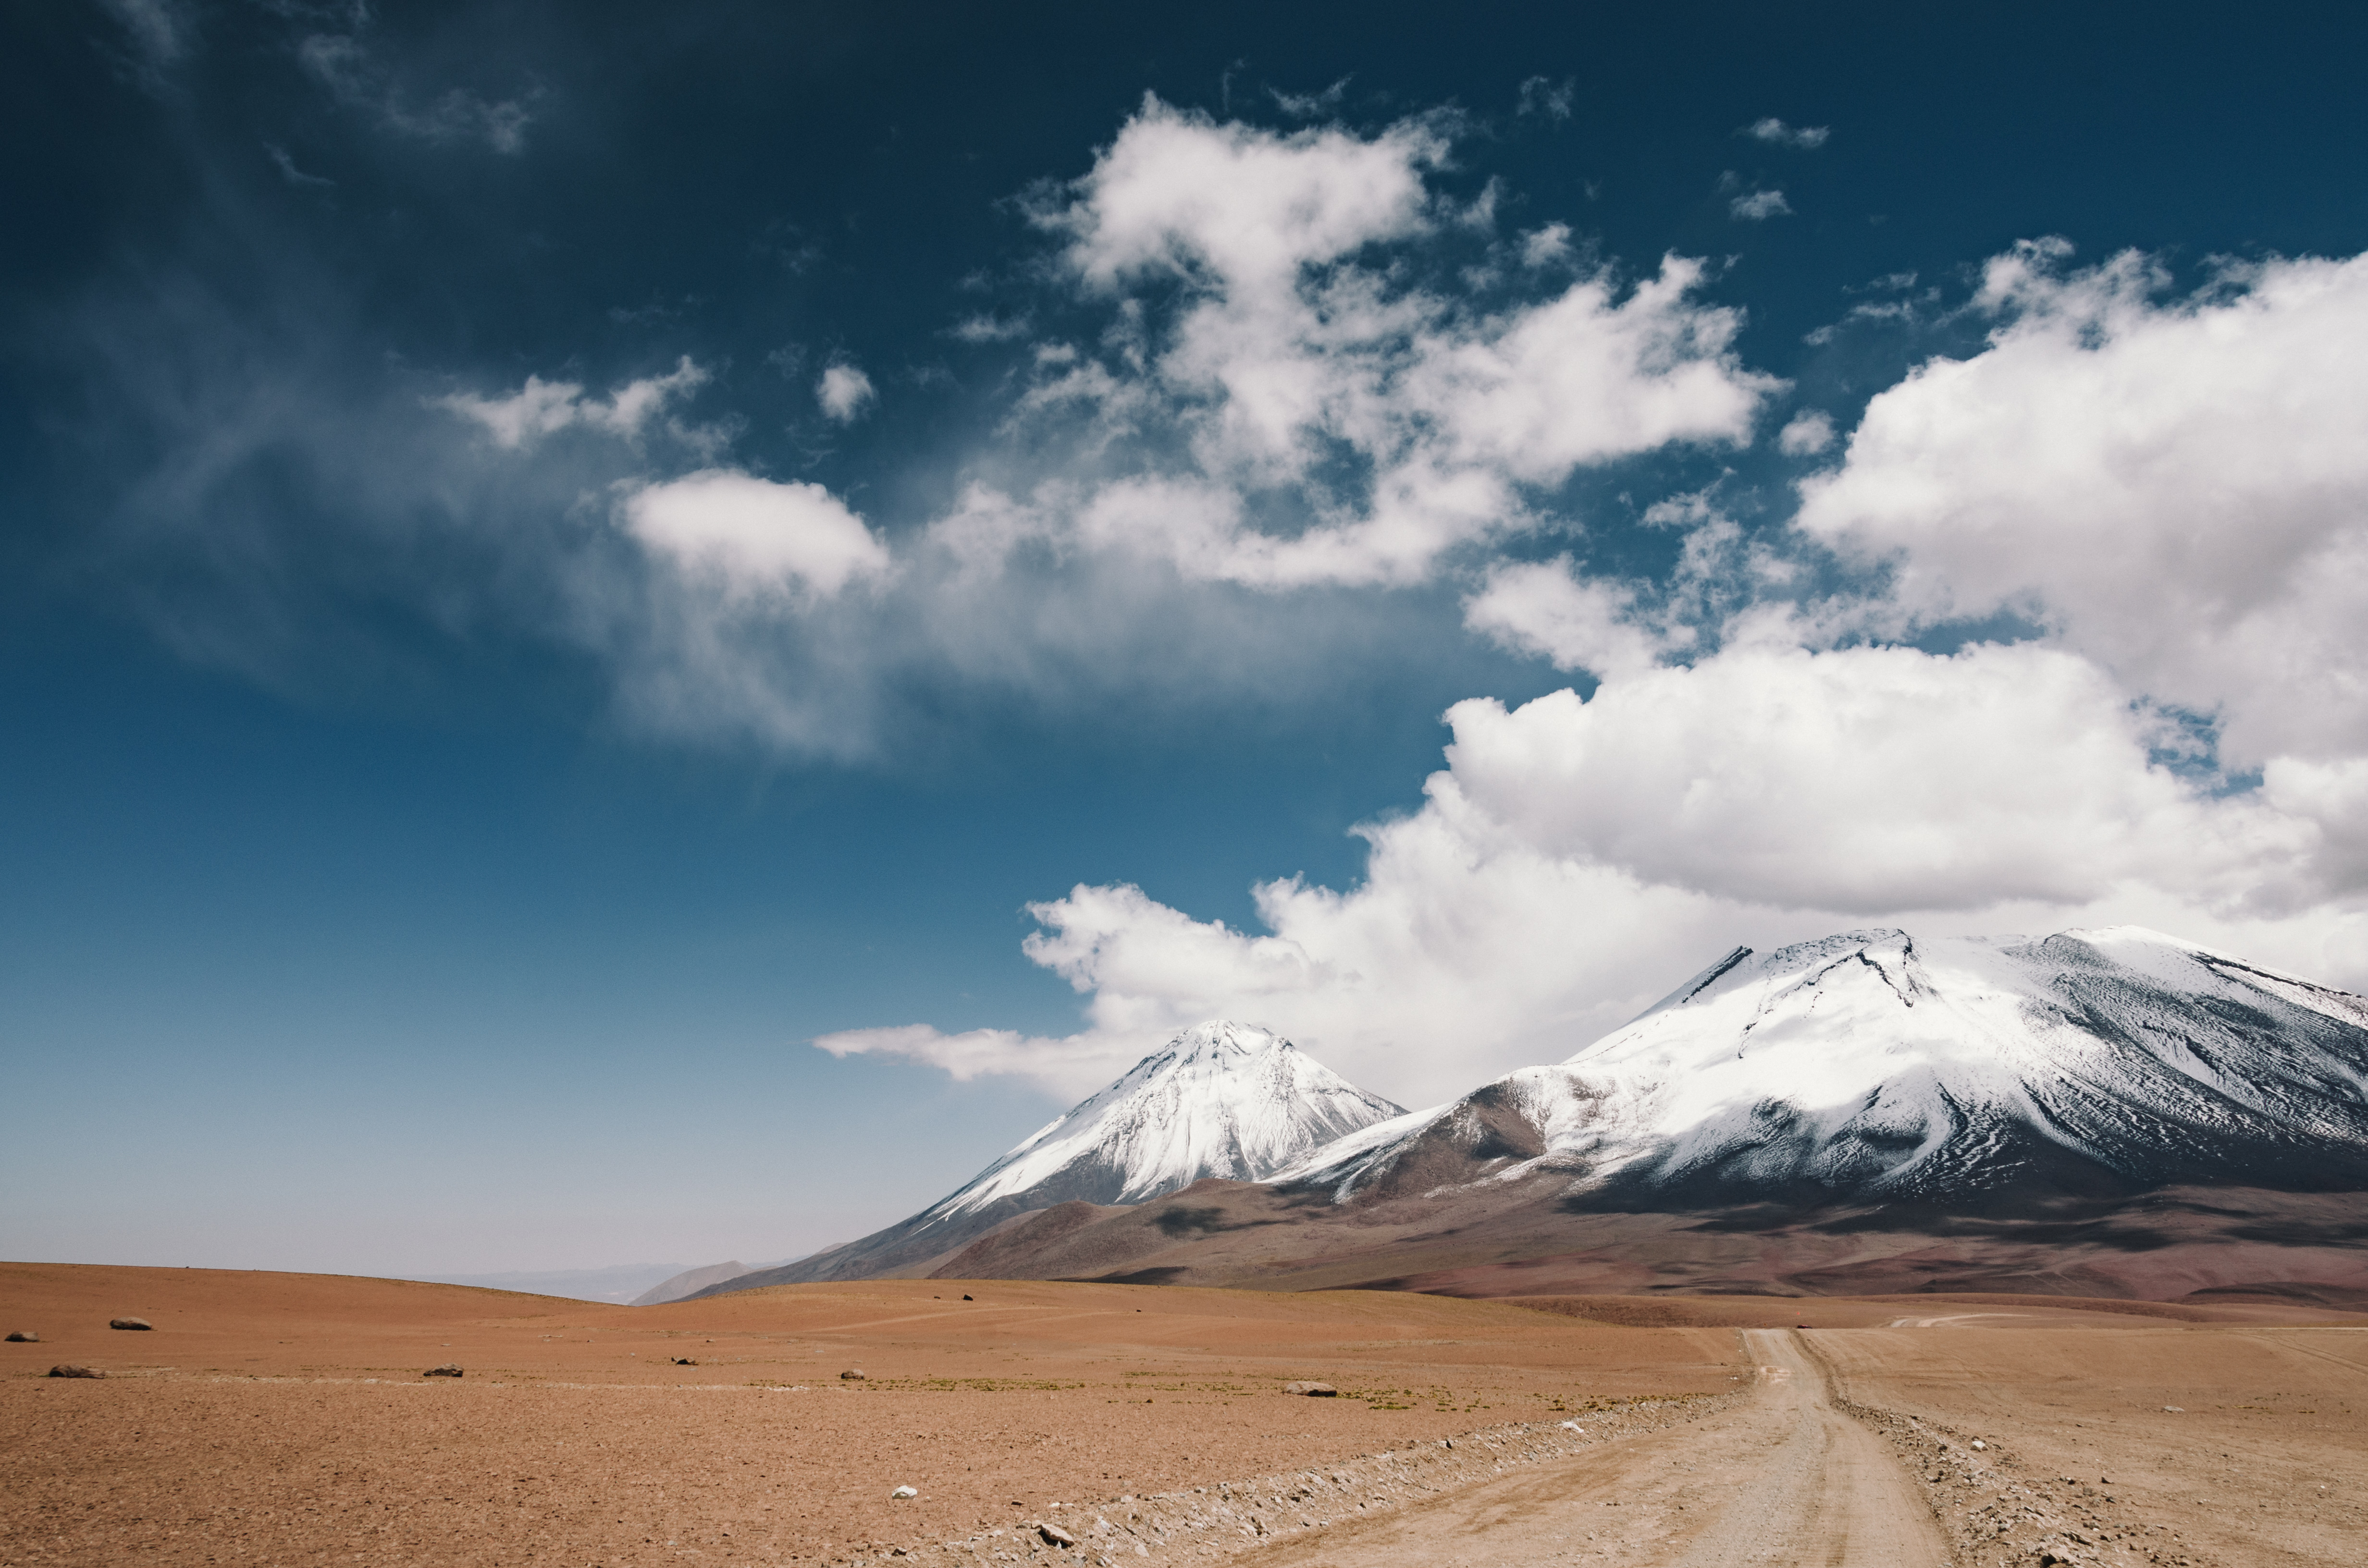
landscape, nature, sand, horizon, mountain, snow, cloud, sky, road, cloudy, hill, barren, dirt road, mountain top, plain, summit, clouds, roadway, mountains, alps, plateau, peaks, way, landform, snow capped mountains, mountain peaks, meteorological phenomenon, natural environment, geographical feature, mountainous landforms, trail roads